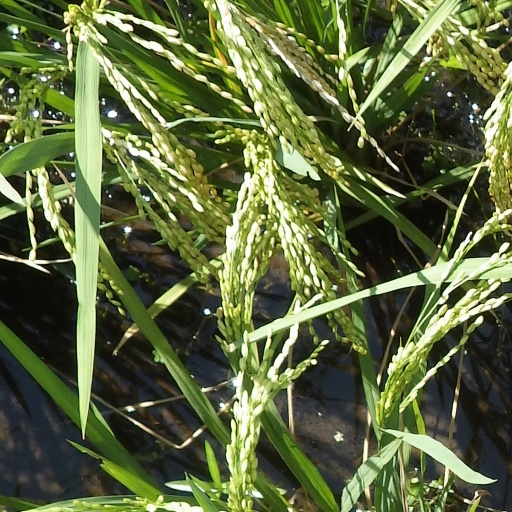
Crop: rice